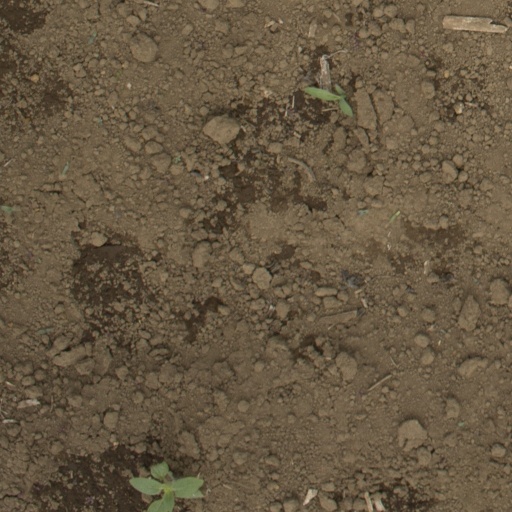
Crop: Jerusalem artichoke